Agustín Ross Cultural Centre

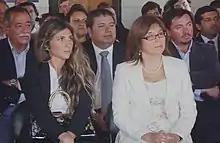
The inauguration ceremony of Governor of Cardenal Caro Teresa Núñez (right) took place at the Centro Cultural Agustín Ross, in March 2014.

On 14 February 2007, the Regional Secretary (Seremi) of the Ministry of Public Works, Beatriz Valenzuela, wrote in an article in the online newspaper "El Rancahuaso", "The current state of the historic monument is bad, because of the deterioration of the roof, which over the years has had permanently leaked water and humidity. This can be easily seen in the damaged wood of its inside enclosure and the great frame of the mansard roof, which is of oak wood." Some months later, on 23 August, Valenzuela announced that the restoration of the building would begin that same day, after it was authorized by the Regional Government; the building would become a cultural center, housing the local public library and art galleries. The restoration work was the responsibility of development firm Atelier Consultores.